COVID-19 pandemic in Victoria

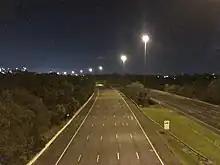
Eastern Freeway during Melbourne's COVID lockdown

On 20 June, the Victorian Government re-tightened restrictions on household gatherings following a spike in community transmitted cases over the previous week, reported to be mainly caused by family-to-family transmission in large household gatherings. From 22 June, households could once again only have five visitors; and most easing of restrictions that were to take place were postponed.